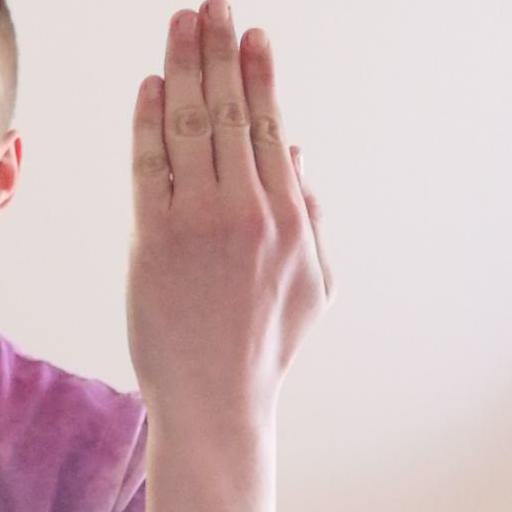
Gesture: stop_inverted